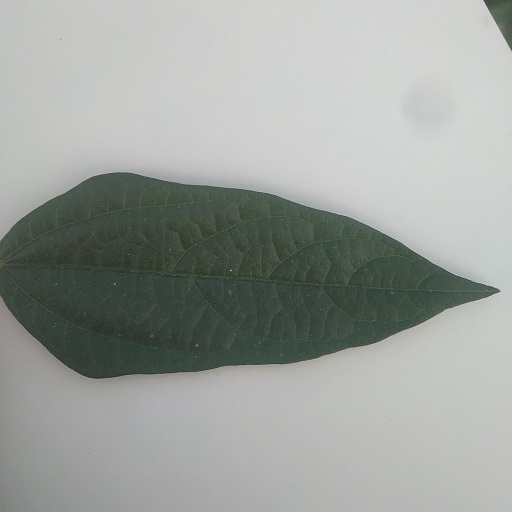
Label: Healthy